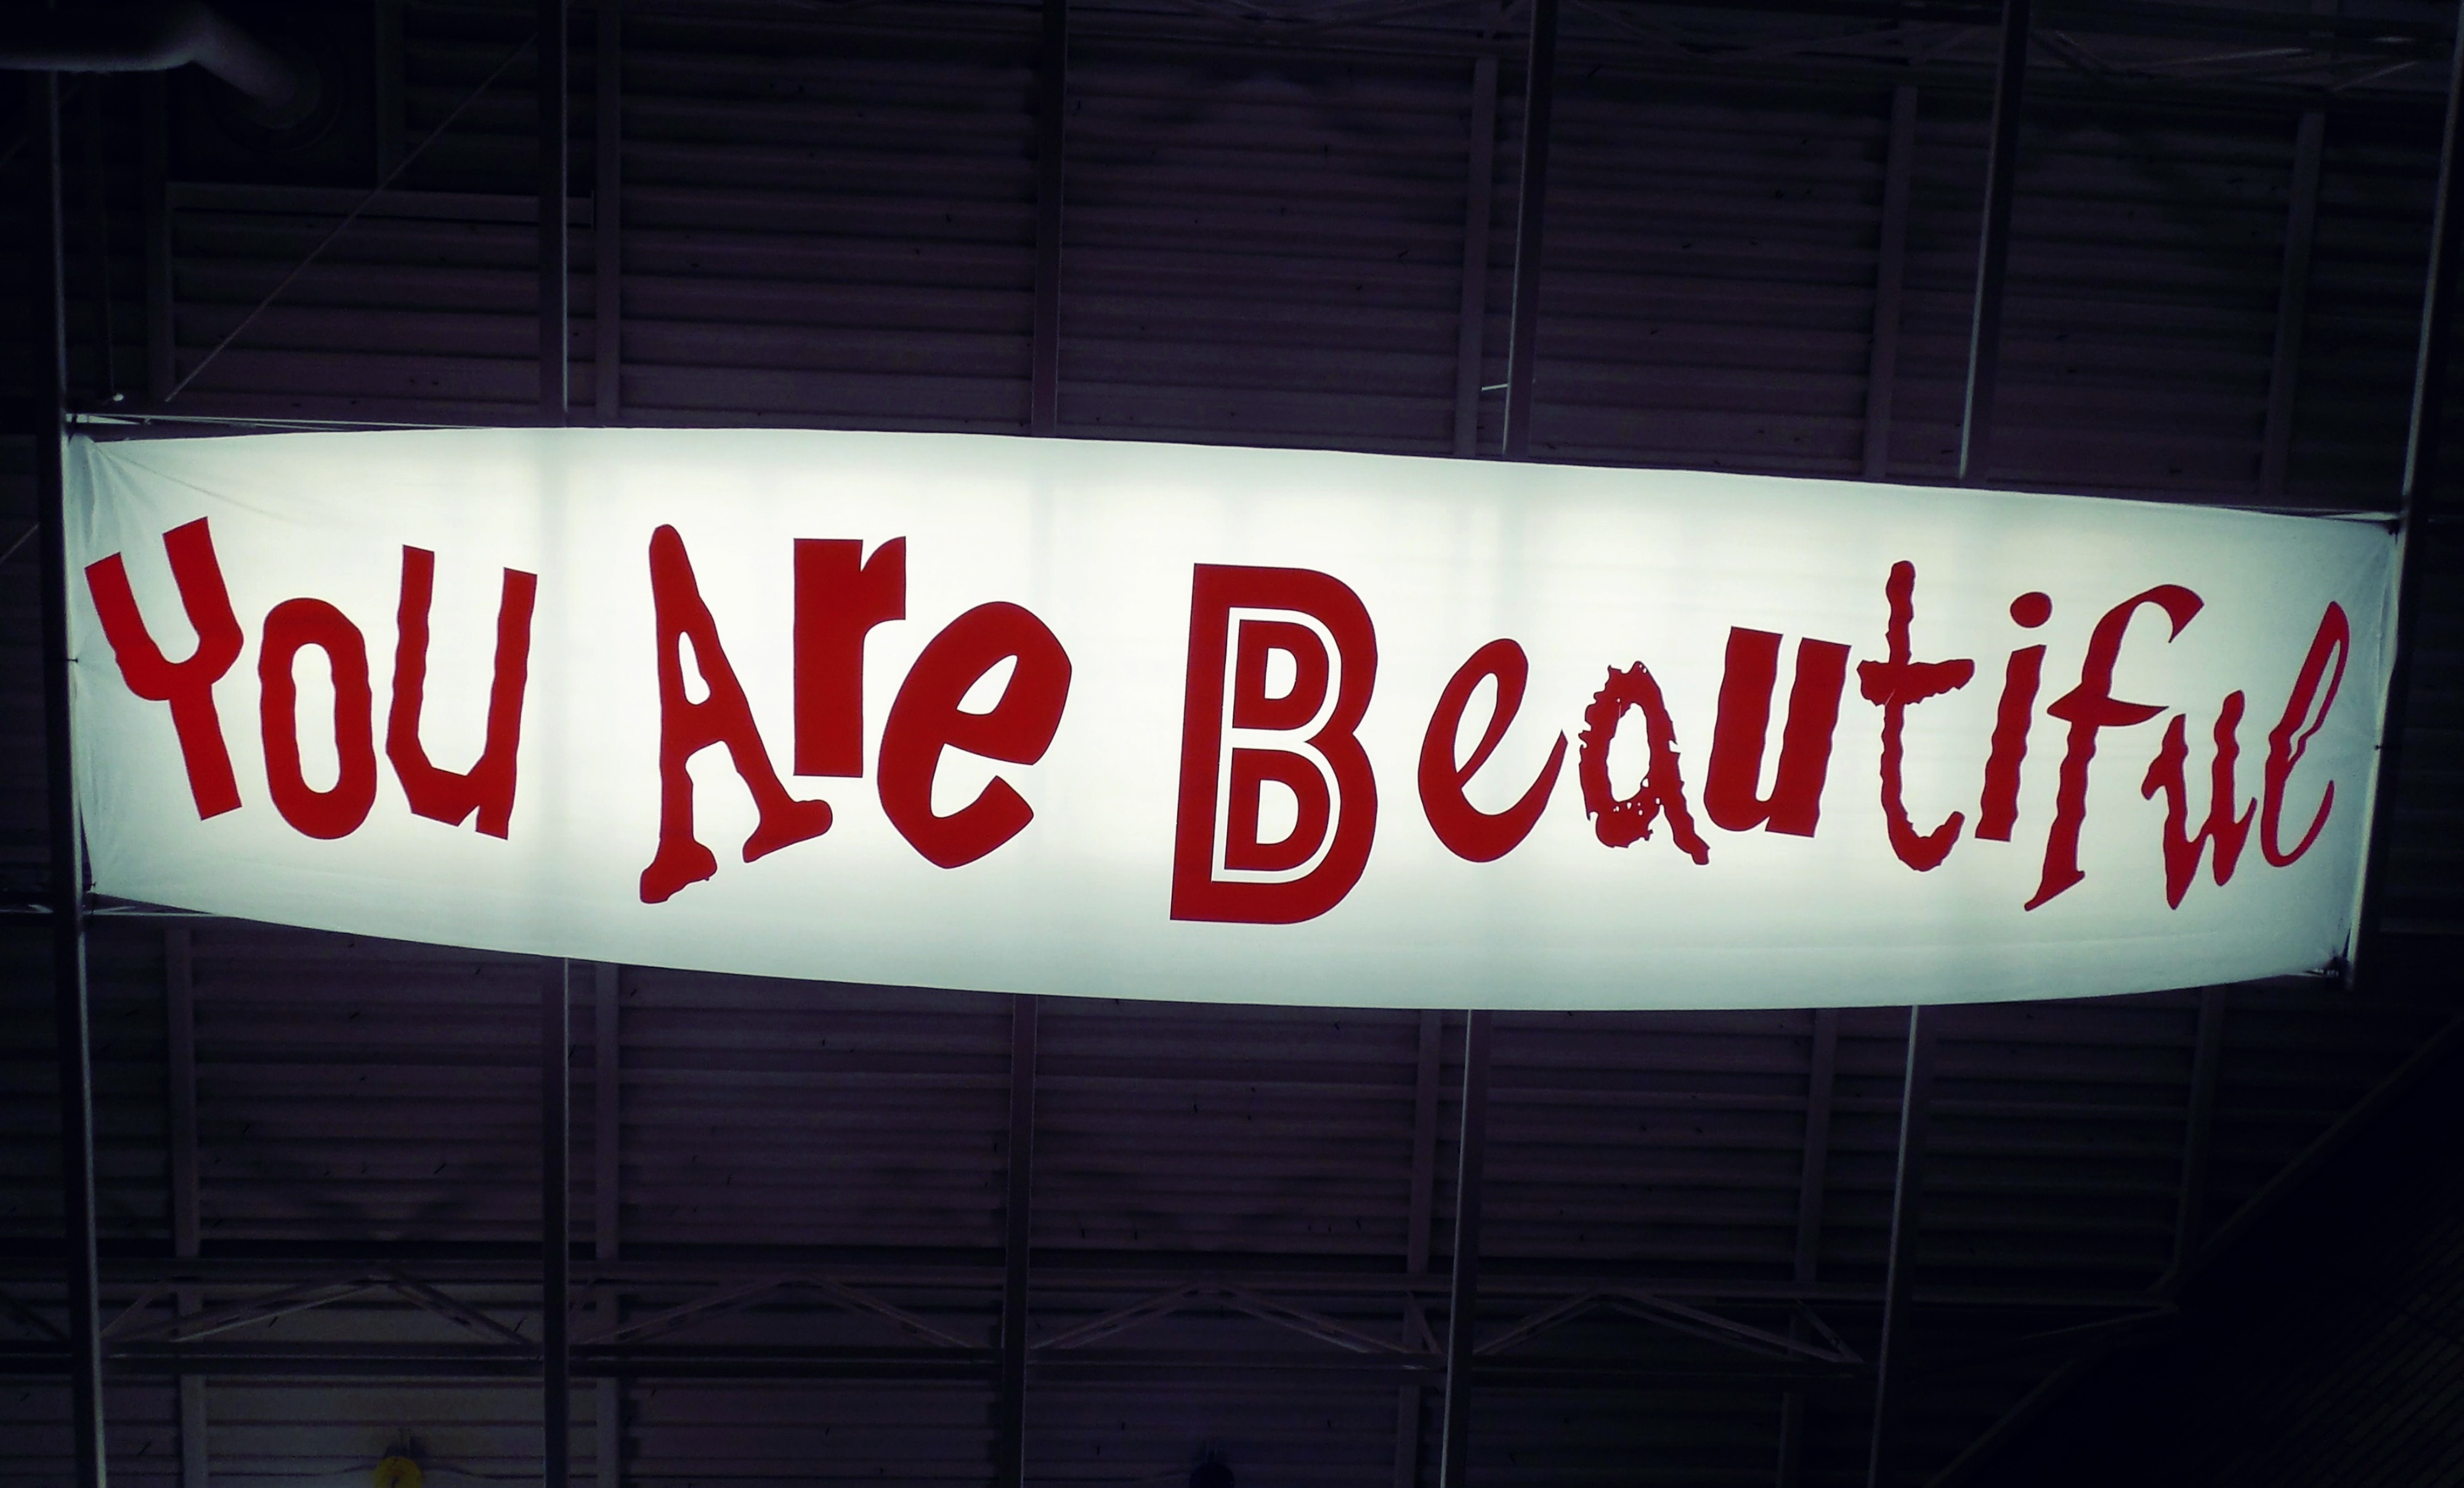
advertising, sign, red, color, banner, signage, neon, neon sign, brand, font, shape, display device, electronic signage